Hoge Kempen National Park

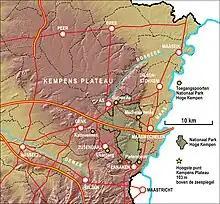
Map of Hoge Kempen National Park

The park is in the province of Limburg, covering territory in the municipalities of As, Dilsen-Stokkem, Genk, Lanaken, Maasmechelen and Zutendaal. As well as extensive woodlands, it includes existing protected natural areas such as the Mechelse Heide, Zipebeek Valley ("de Vallei van de Ziepbeek"), Bog under the Mountain ("het Ven onder de Berg") and the Neerharer Heide.